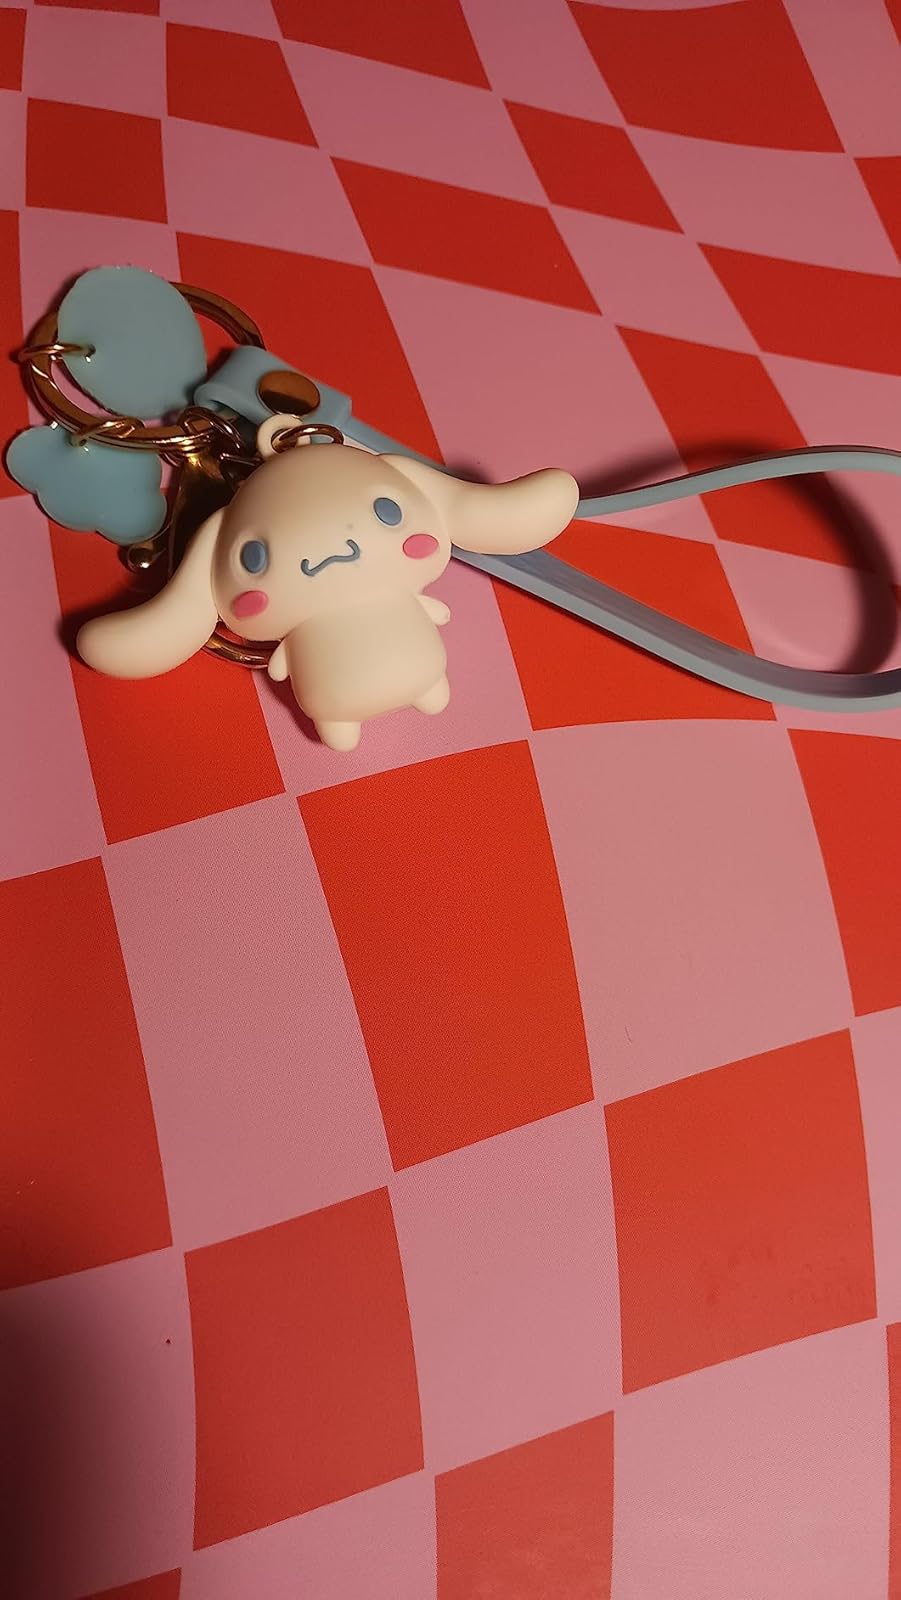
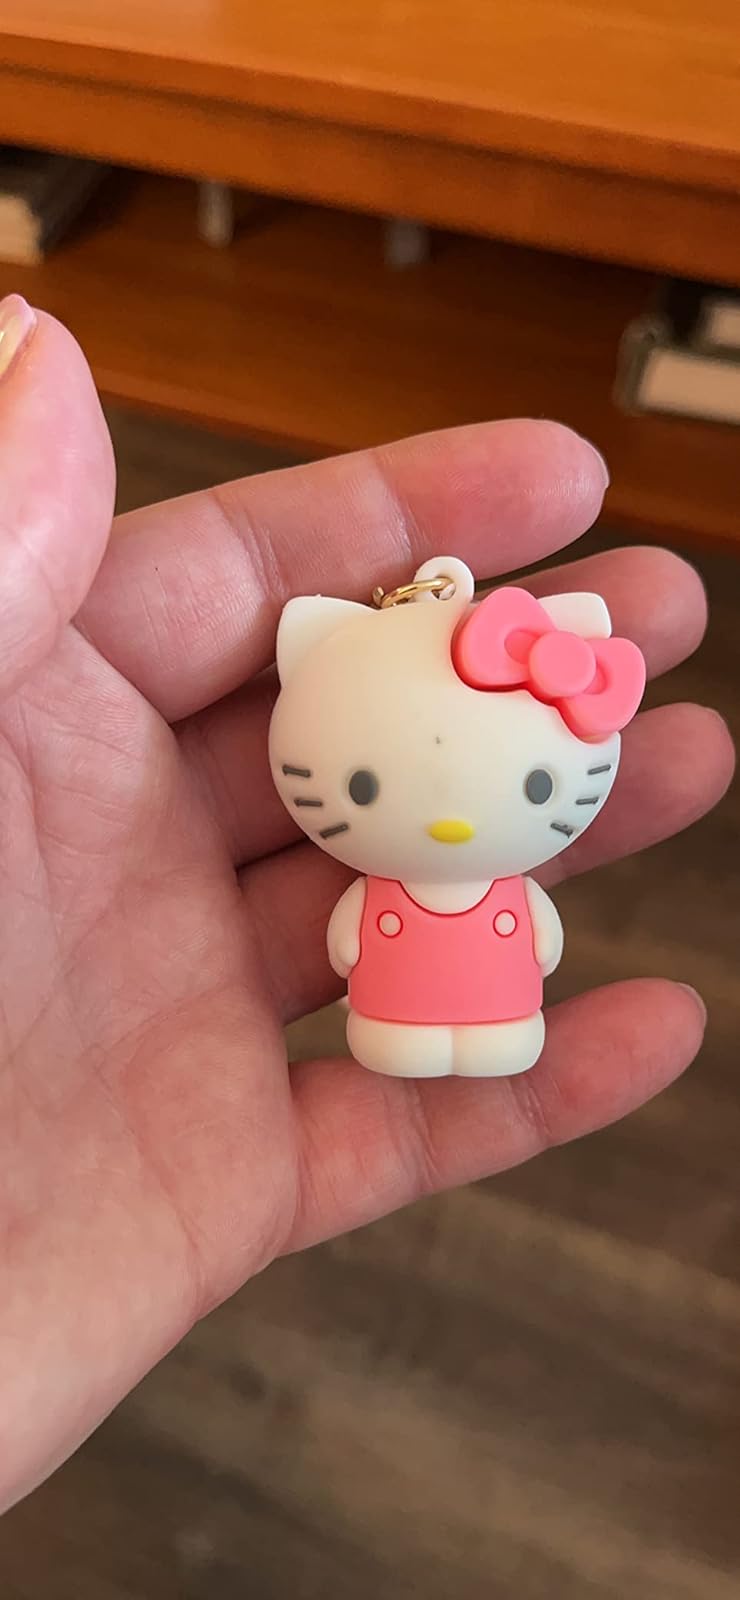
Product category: accessories_keychain
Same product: no